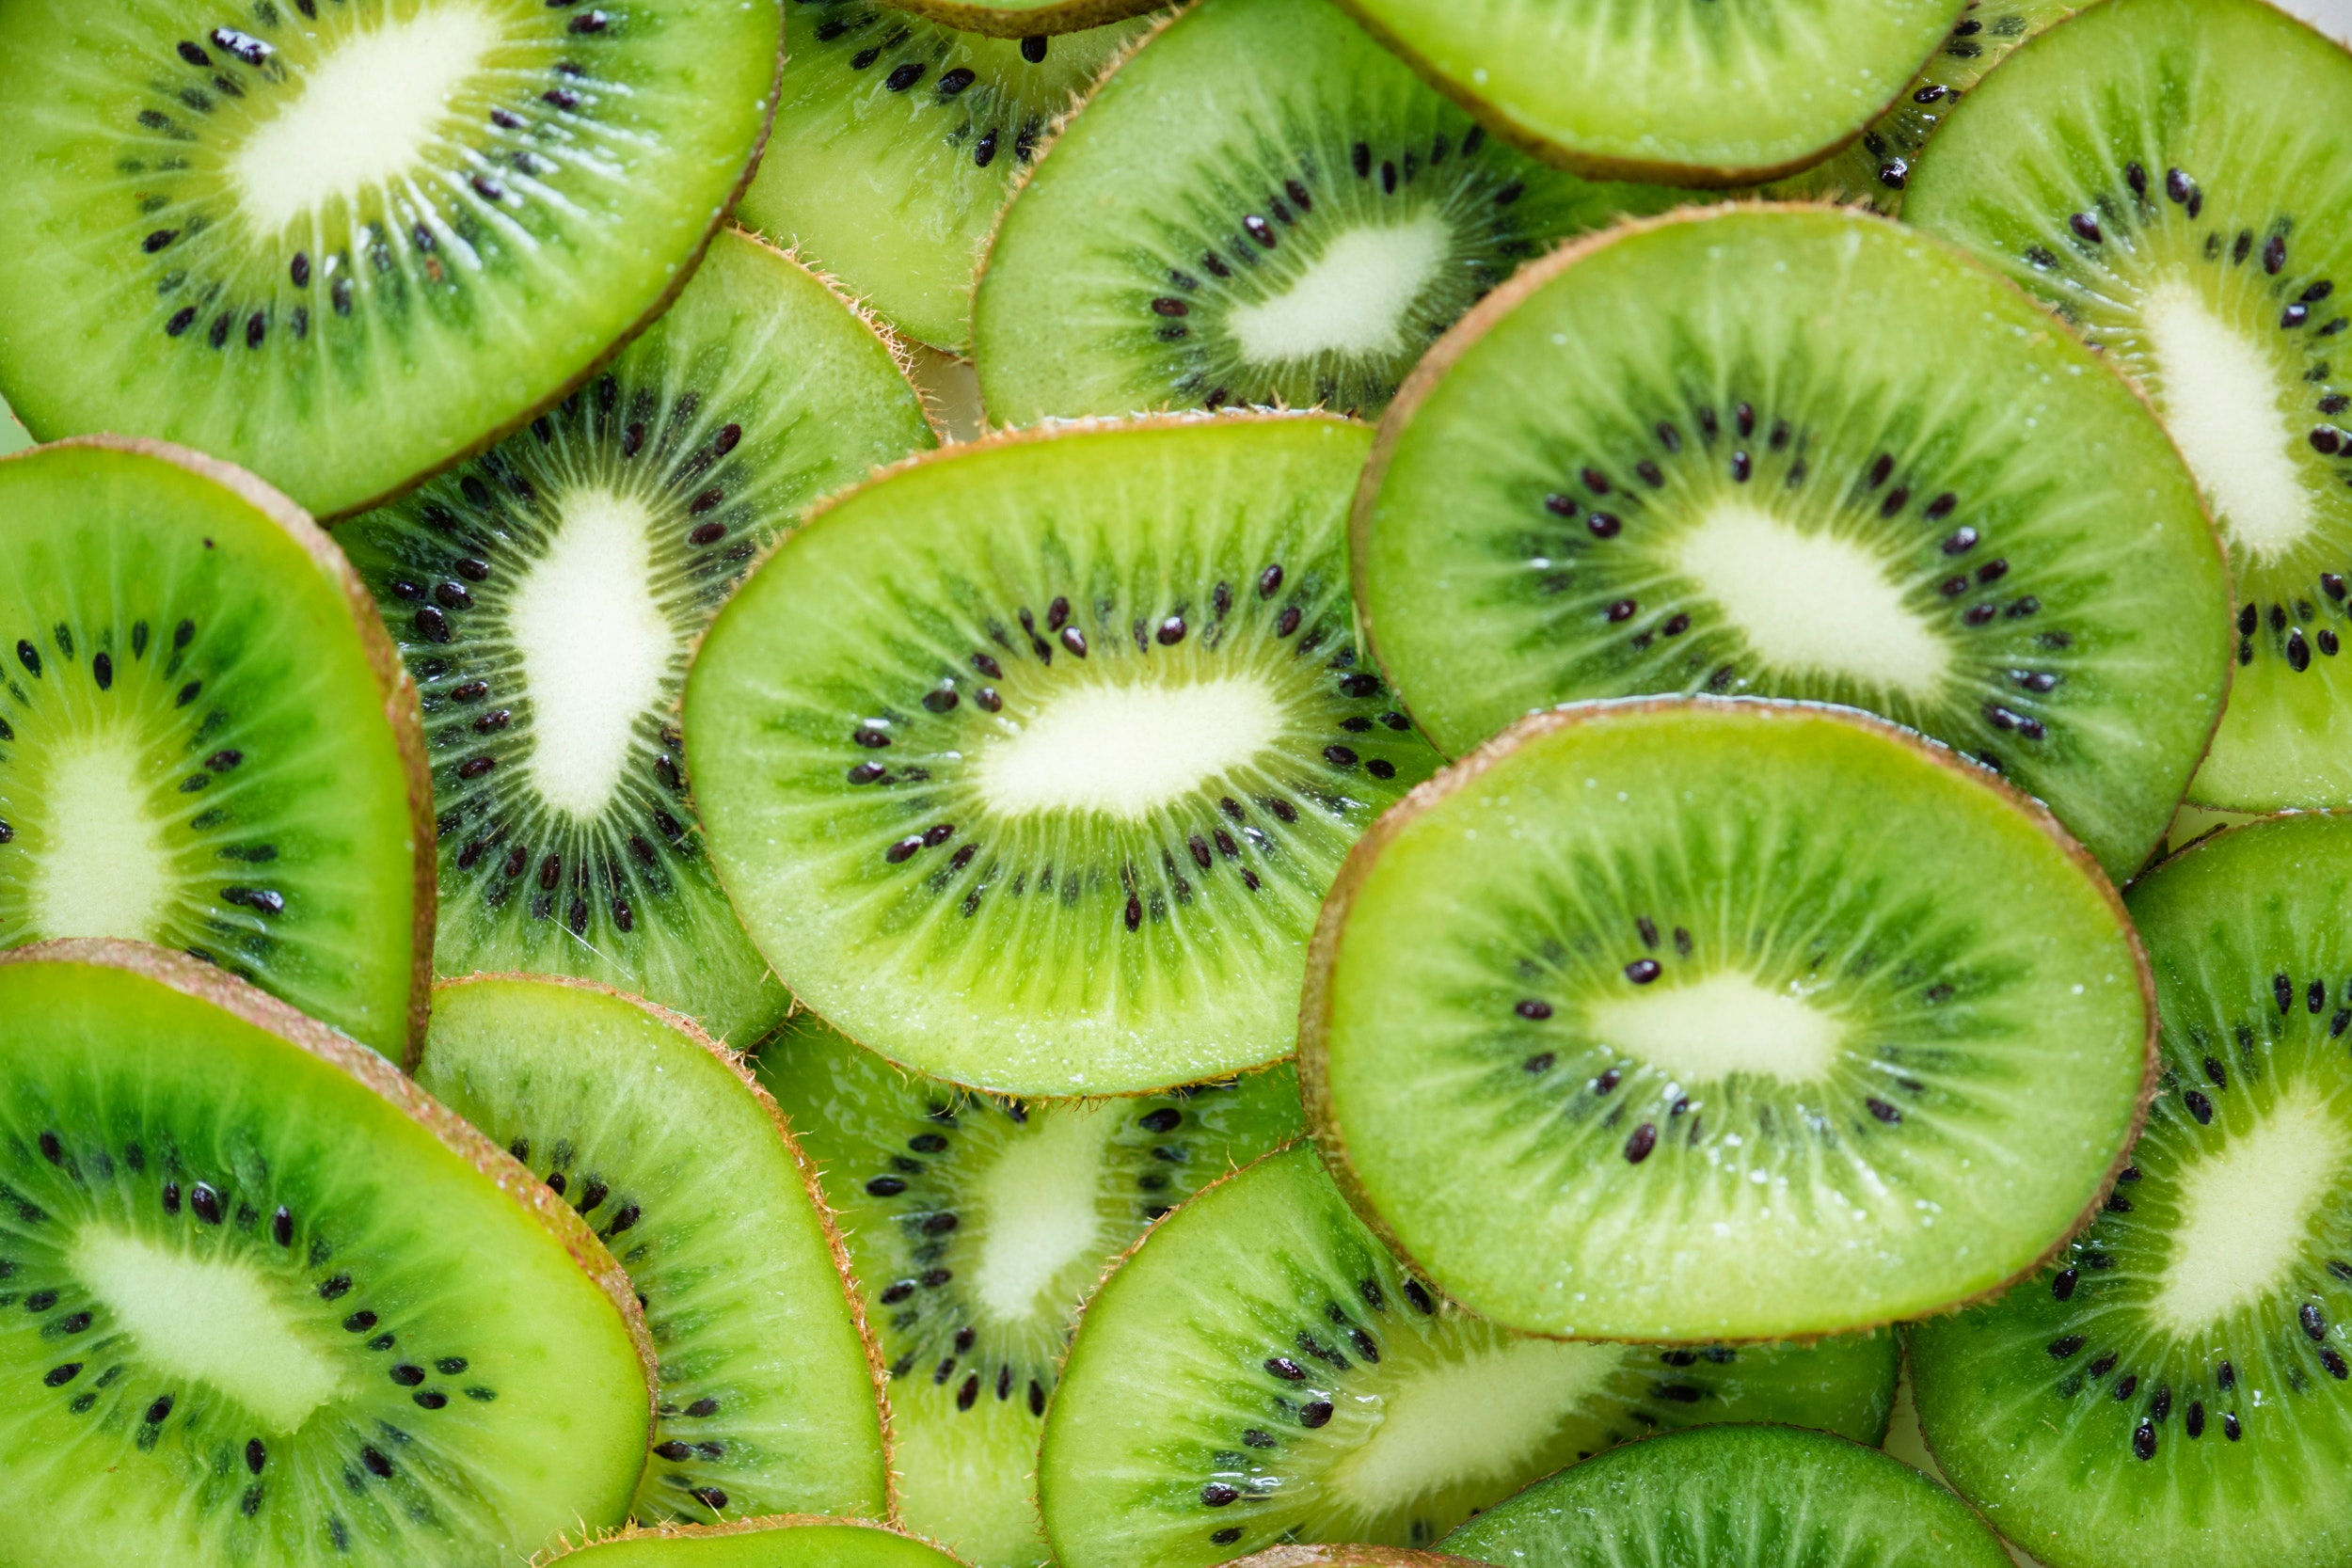
kiwifruit, fruit, hardy kiwi, natural foods, green, food, plant, flightless bird, close up, organism, produce, kiwi, superfood, vegan nutrition, accessory fruit